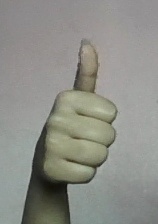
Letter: aleff